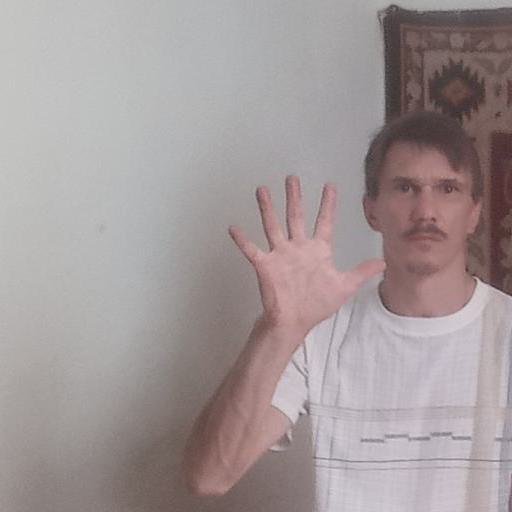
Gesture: palm